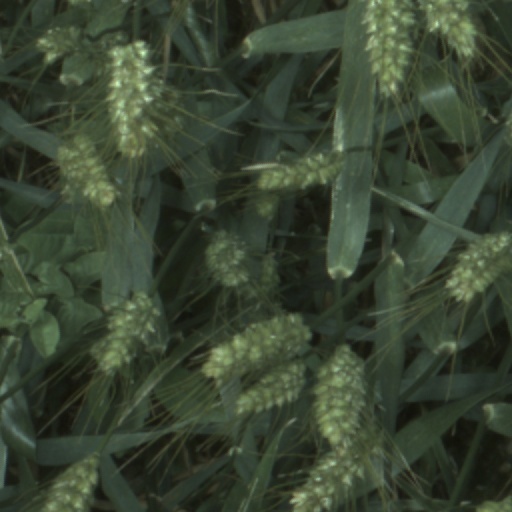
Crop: wheat